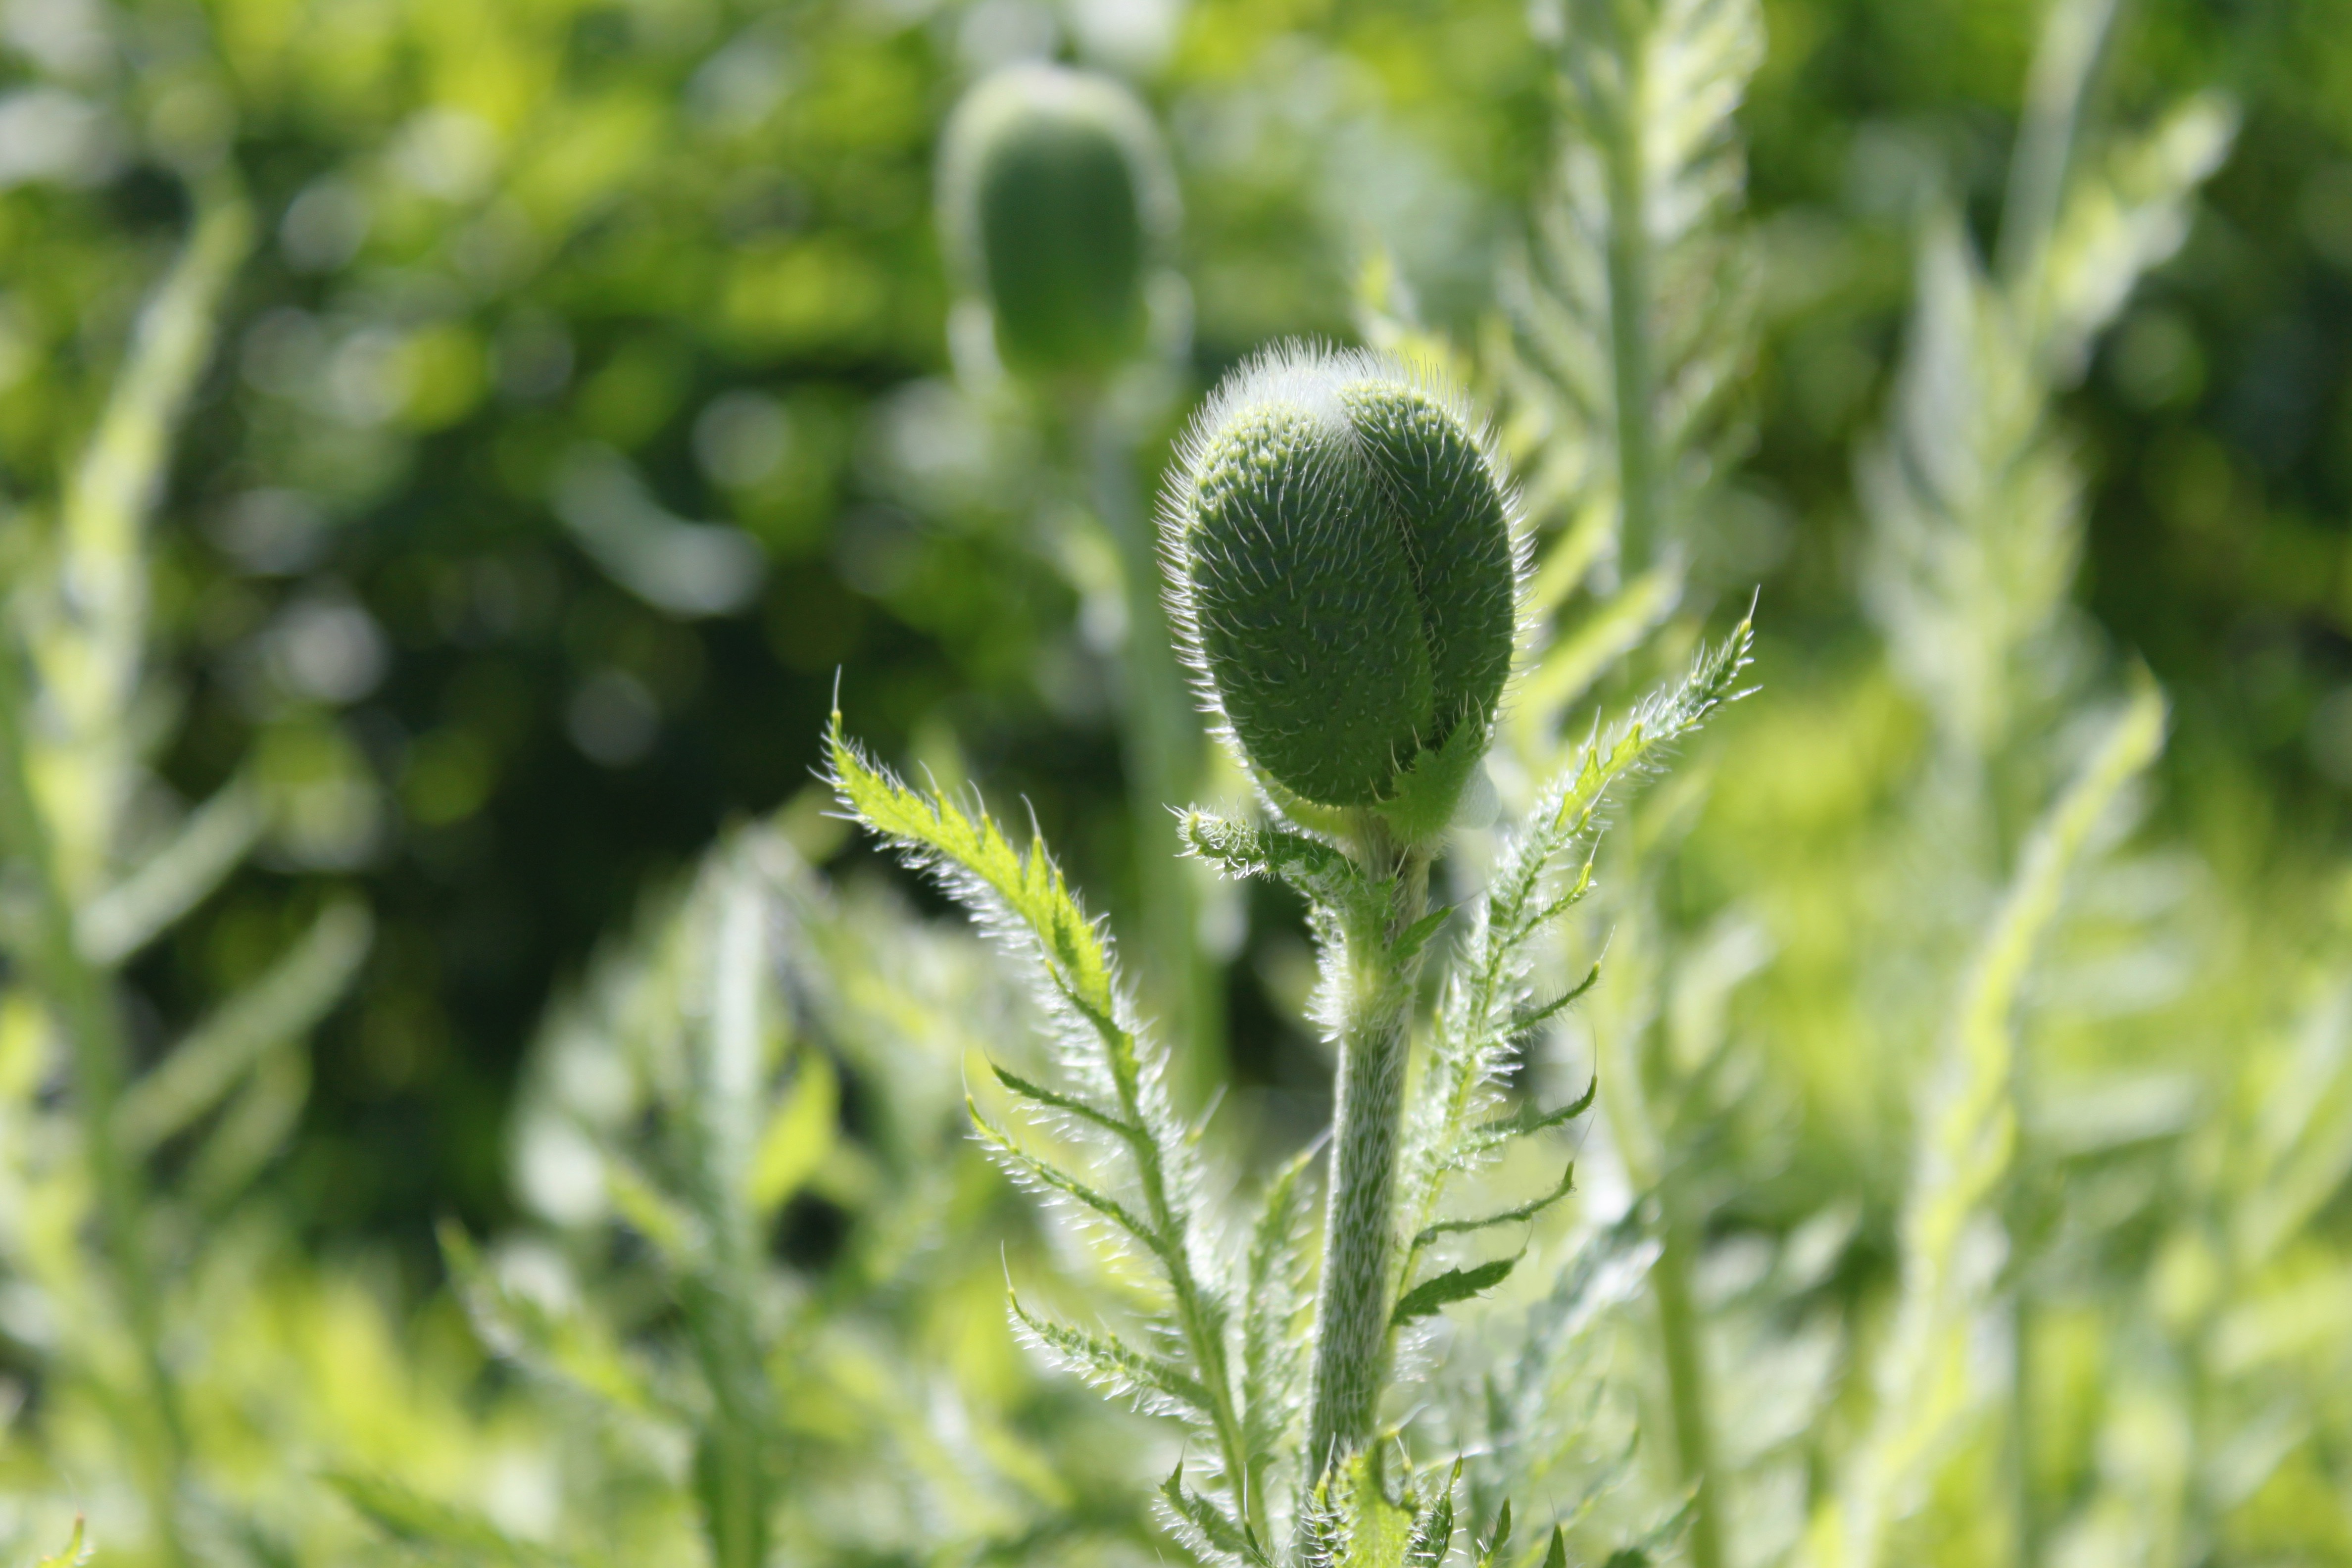
nature, grass, outdoor, blossom, light, plant, field, lawn, meadow, prairie, flower, bloom, summer, floral, environment, green, natural, park, fresh, botany, garden, flora, botanical, freshness, ecology, wildflower, flowers, sunny, outside, gardening, thistle, day, poppy, bud, macro photography, flowering plant, daisy family, grass family, plant stem, land plant